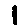
Label: 1